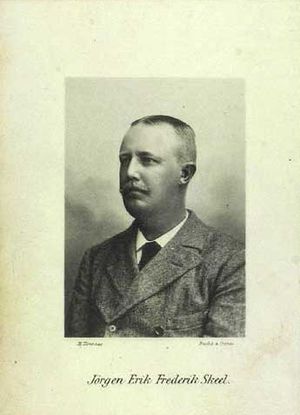
Erik Skeel (1859-1918)
Erik Skeel